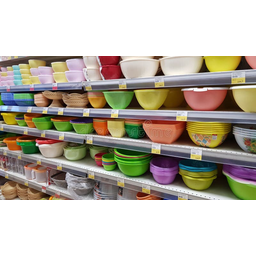
Label: plastic